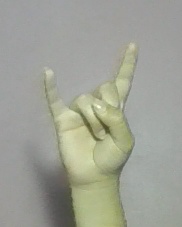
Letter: la